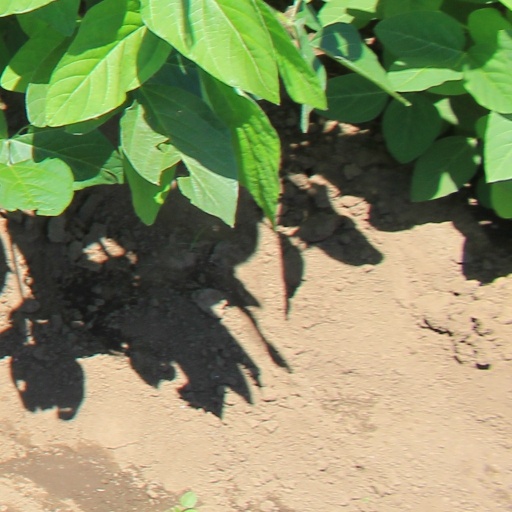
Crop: soybean